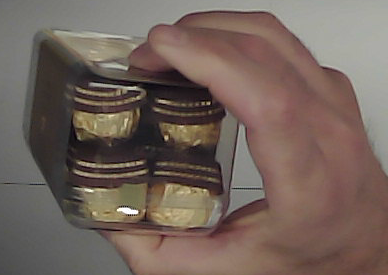
Product: rocher_chocolate